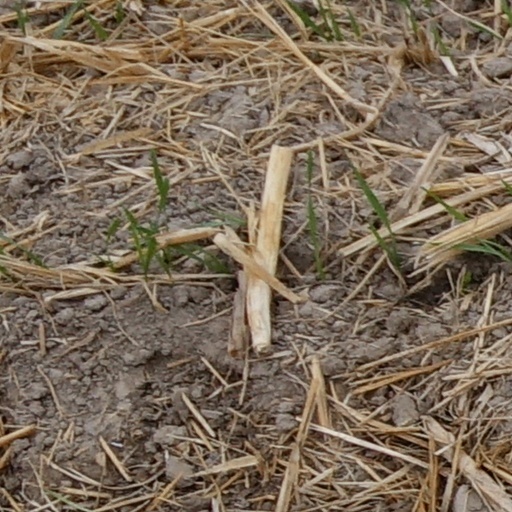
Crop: wheat